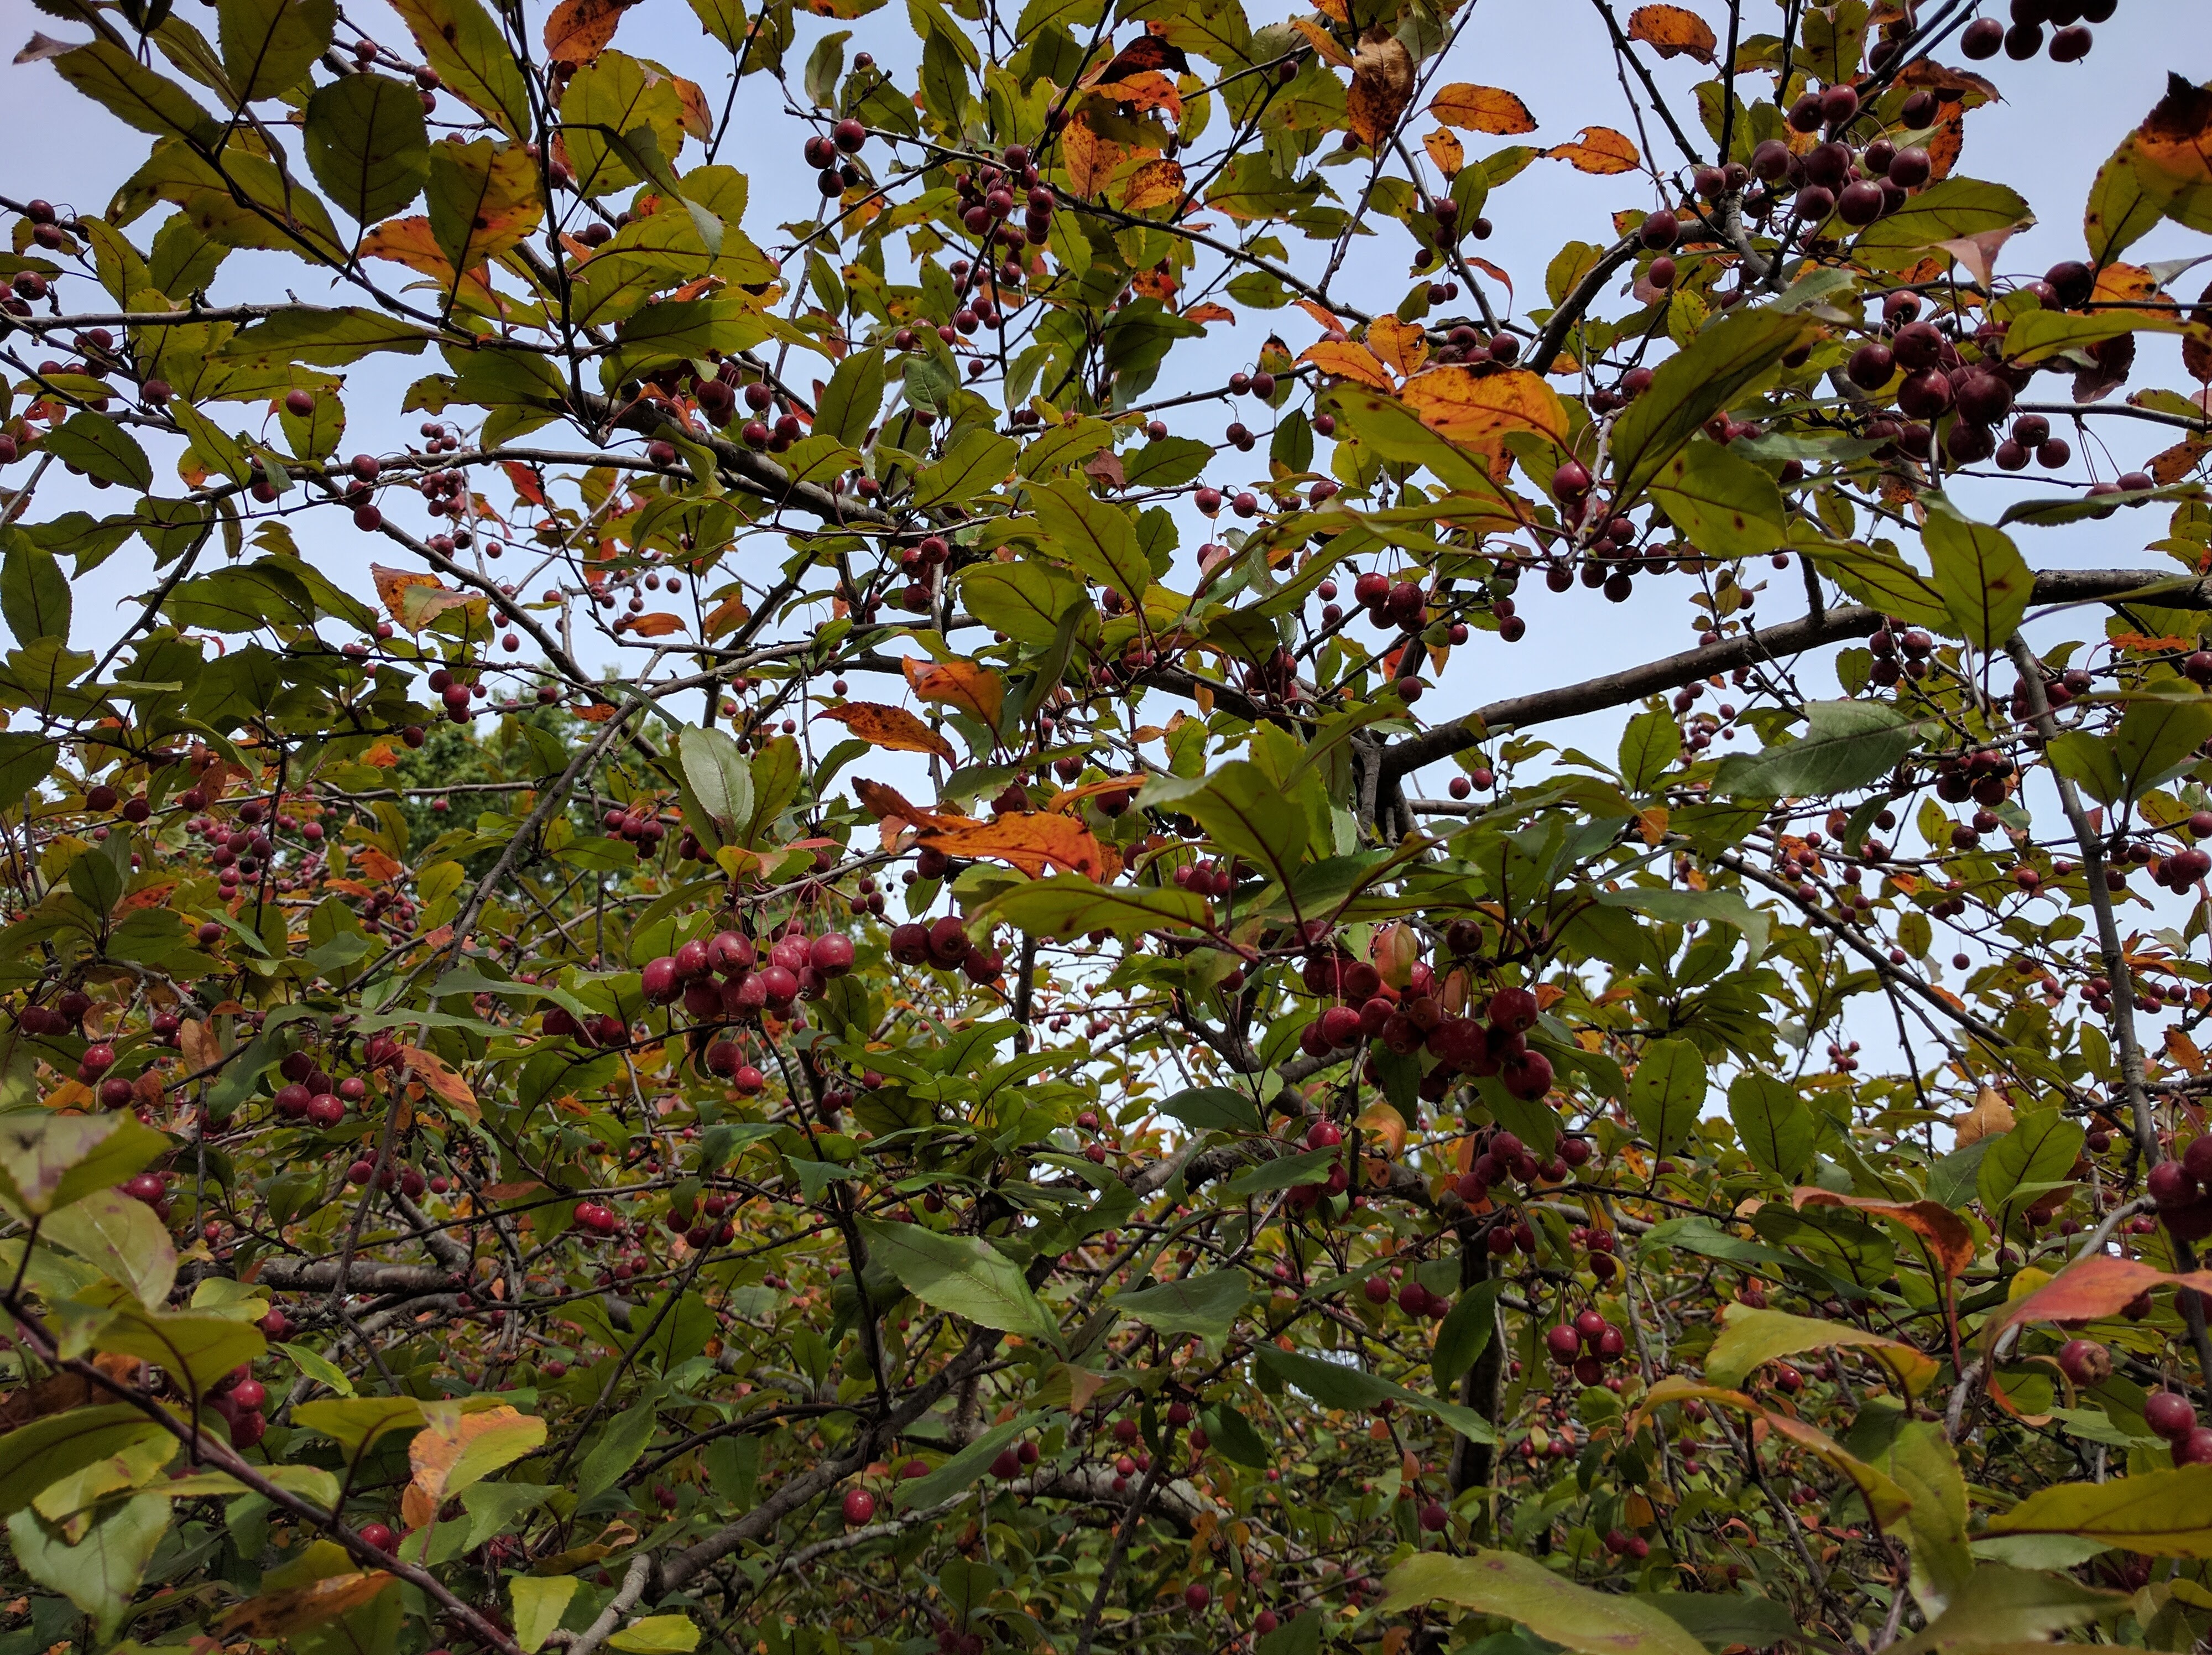
tree, branch, blossom, plant, fruit, leaf, flower, food, produce, evergreen, autumn, botany, flora, shrub, deciduous, rowan, hawthorn, flowering plant, strawberry tree, woody plant, land plant